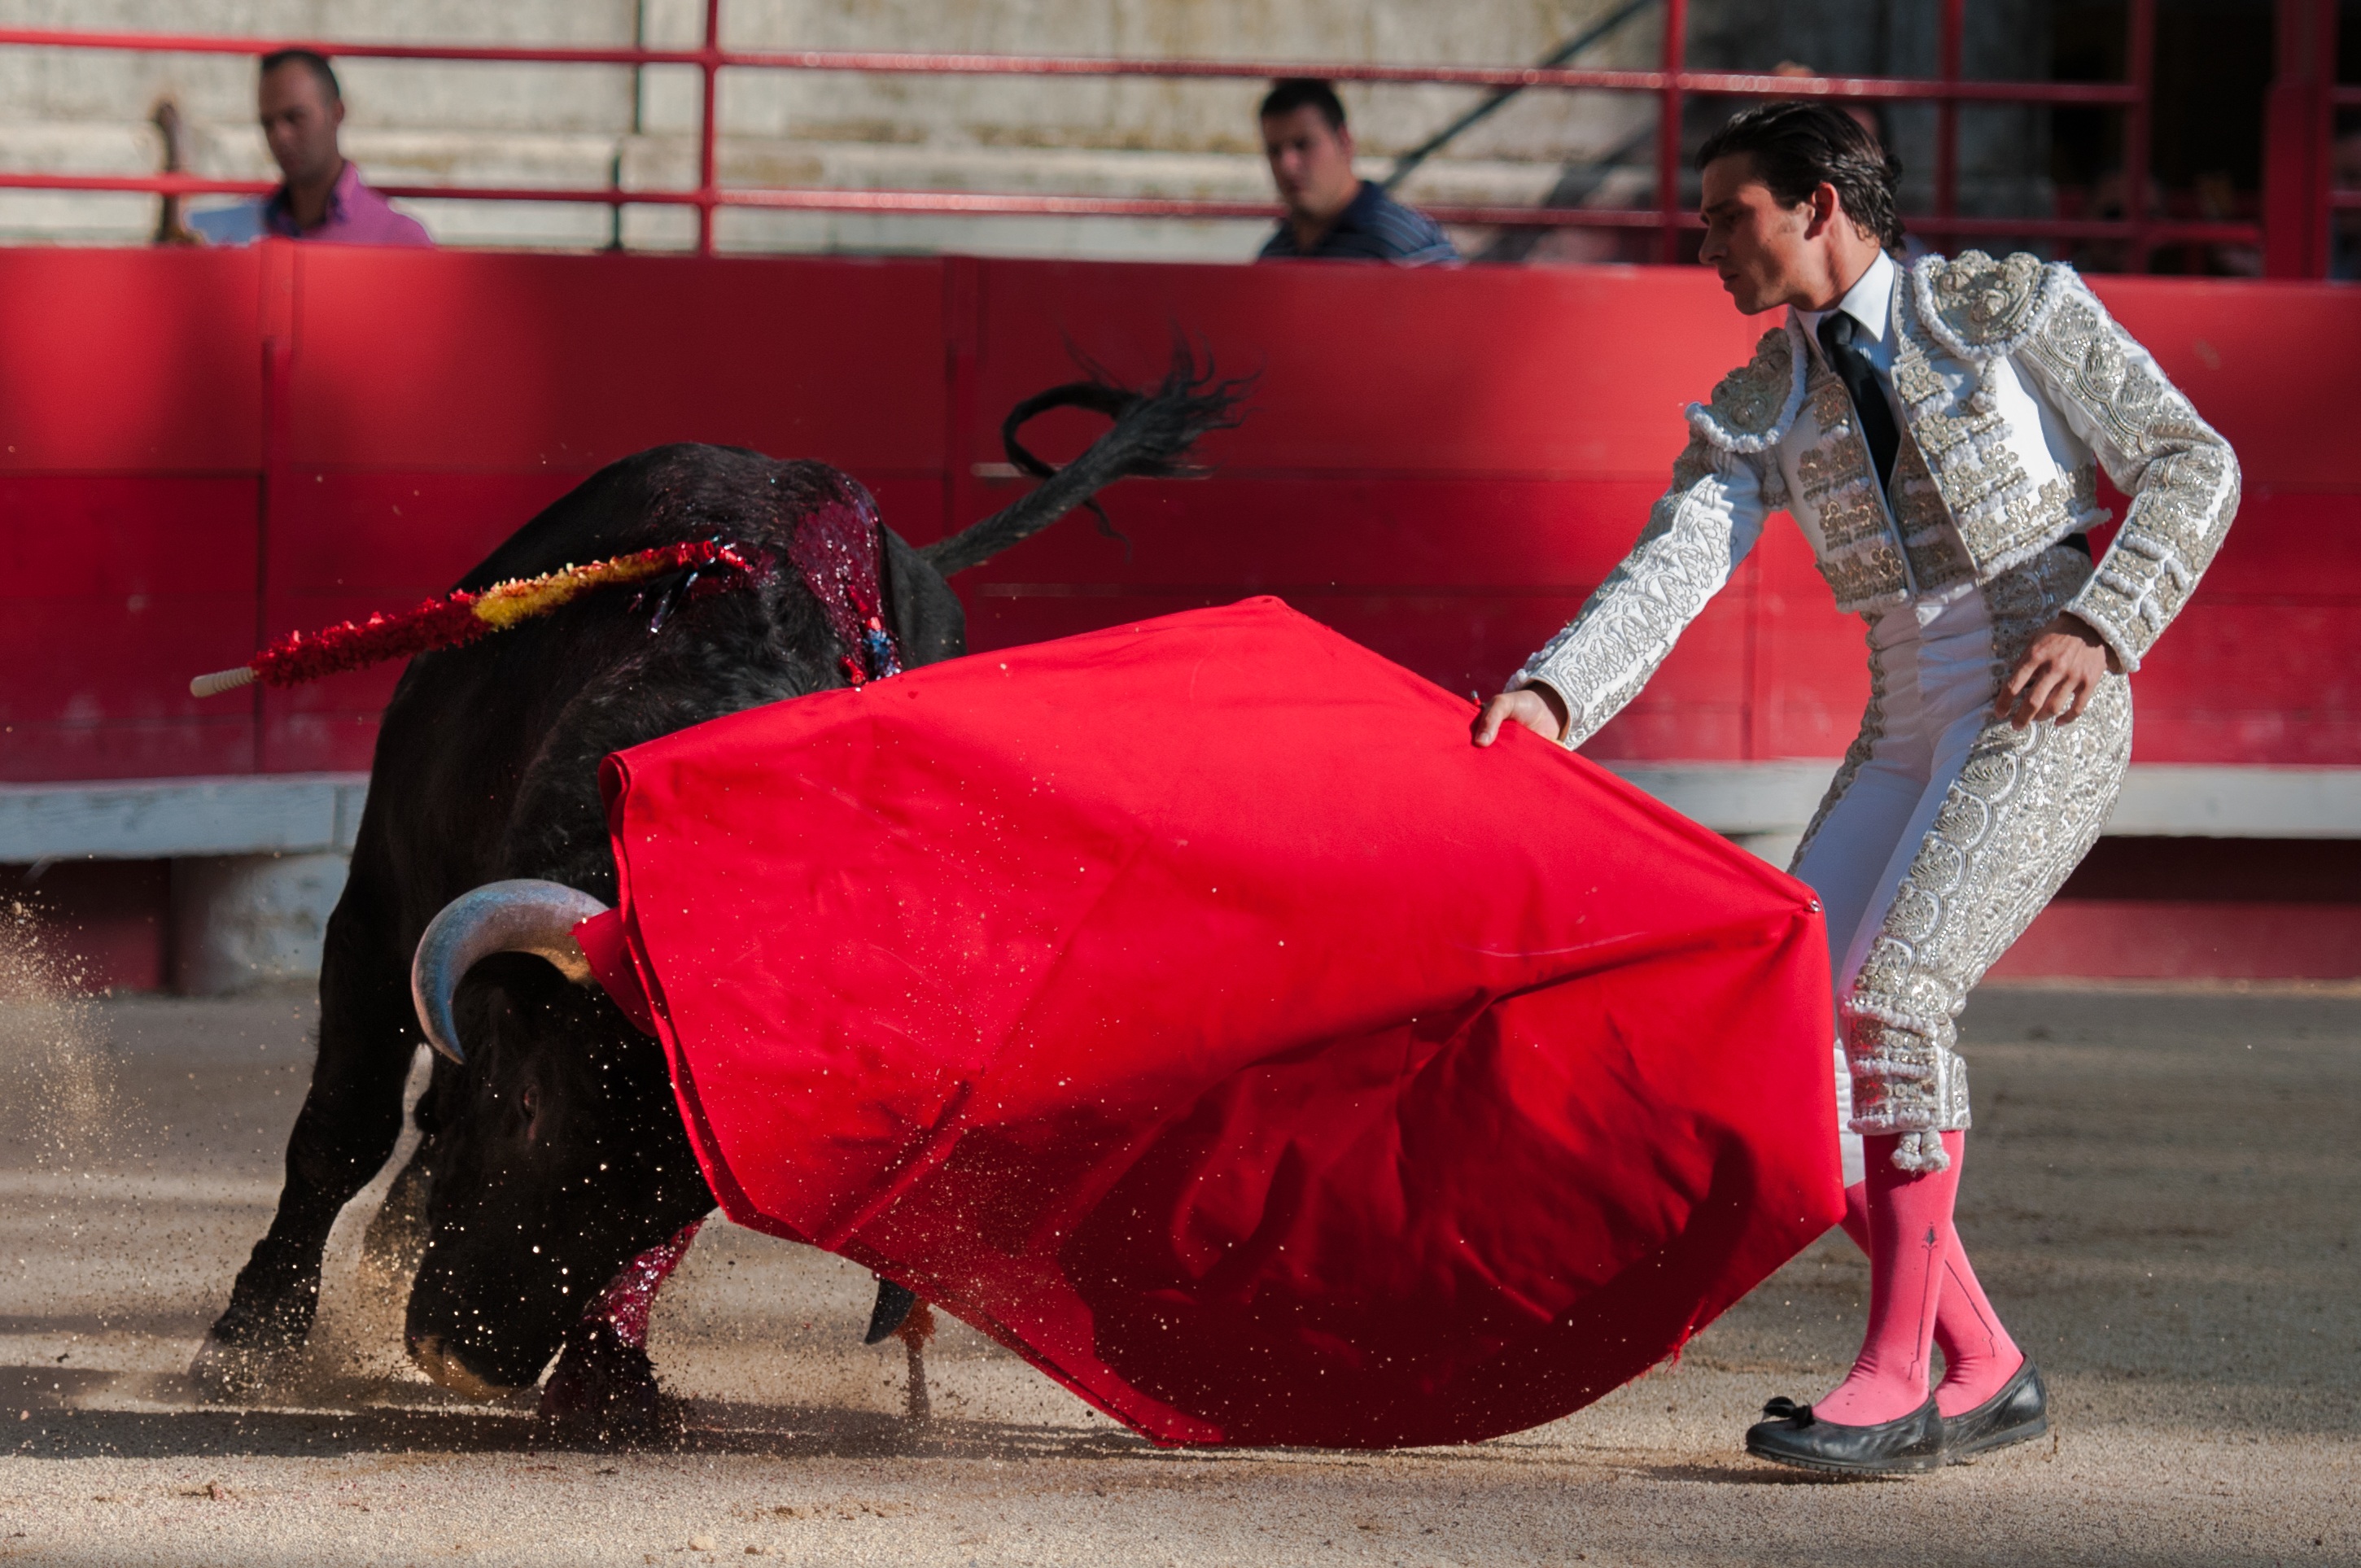
red, performance art, performance, tradition, bullfighting, bulls, entertainment, toreador, bullfight, performing arts, matador, arenas, beaucaire